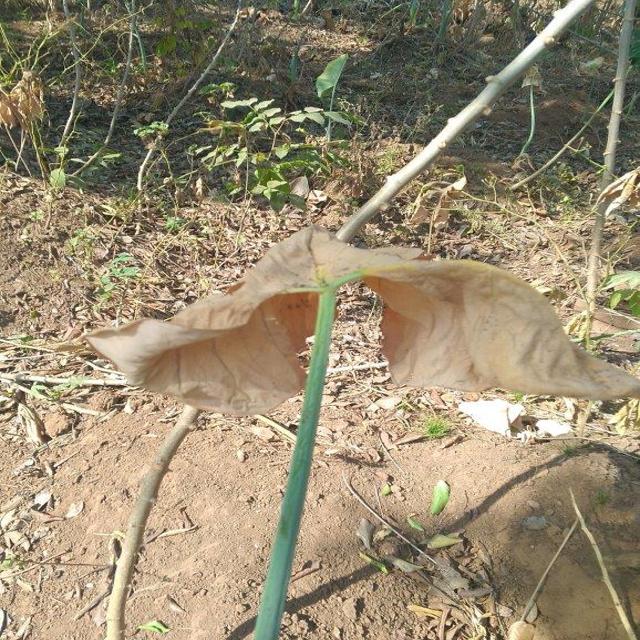
Label: Mid_Blight